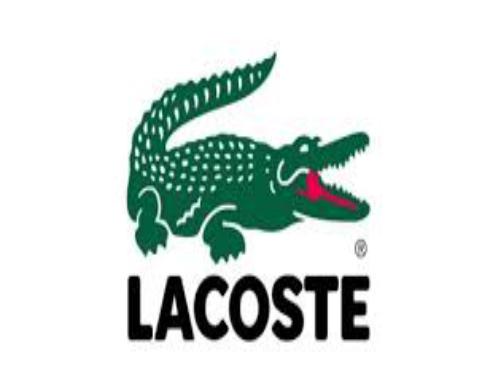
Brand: lacoste
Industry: Clothes